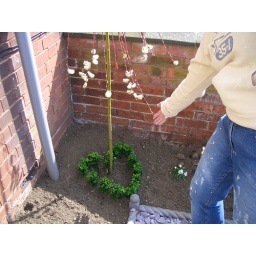
home is where the heart is. mum planted me my first garden. The small willow tree sits in the front garden.